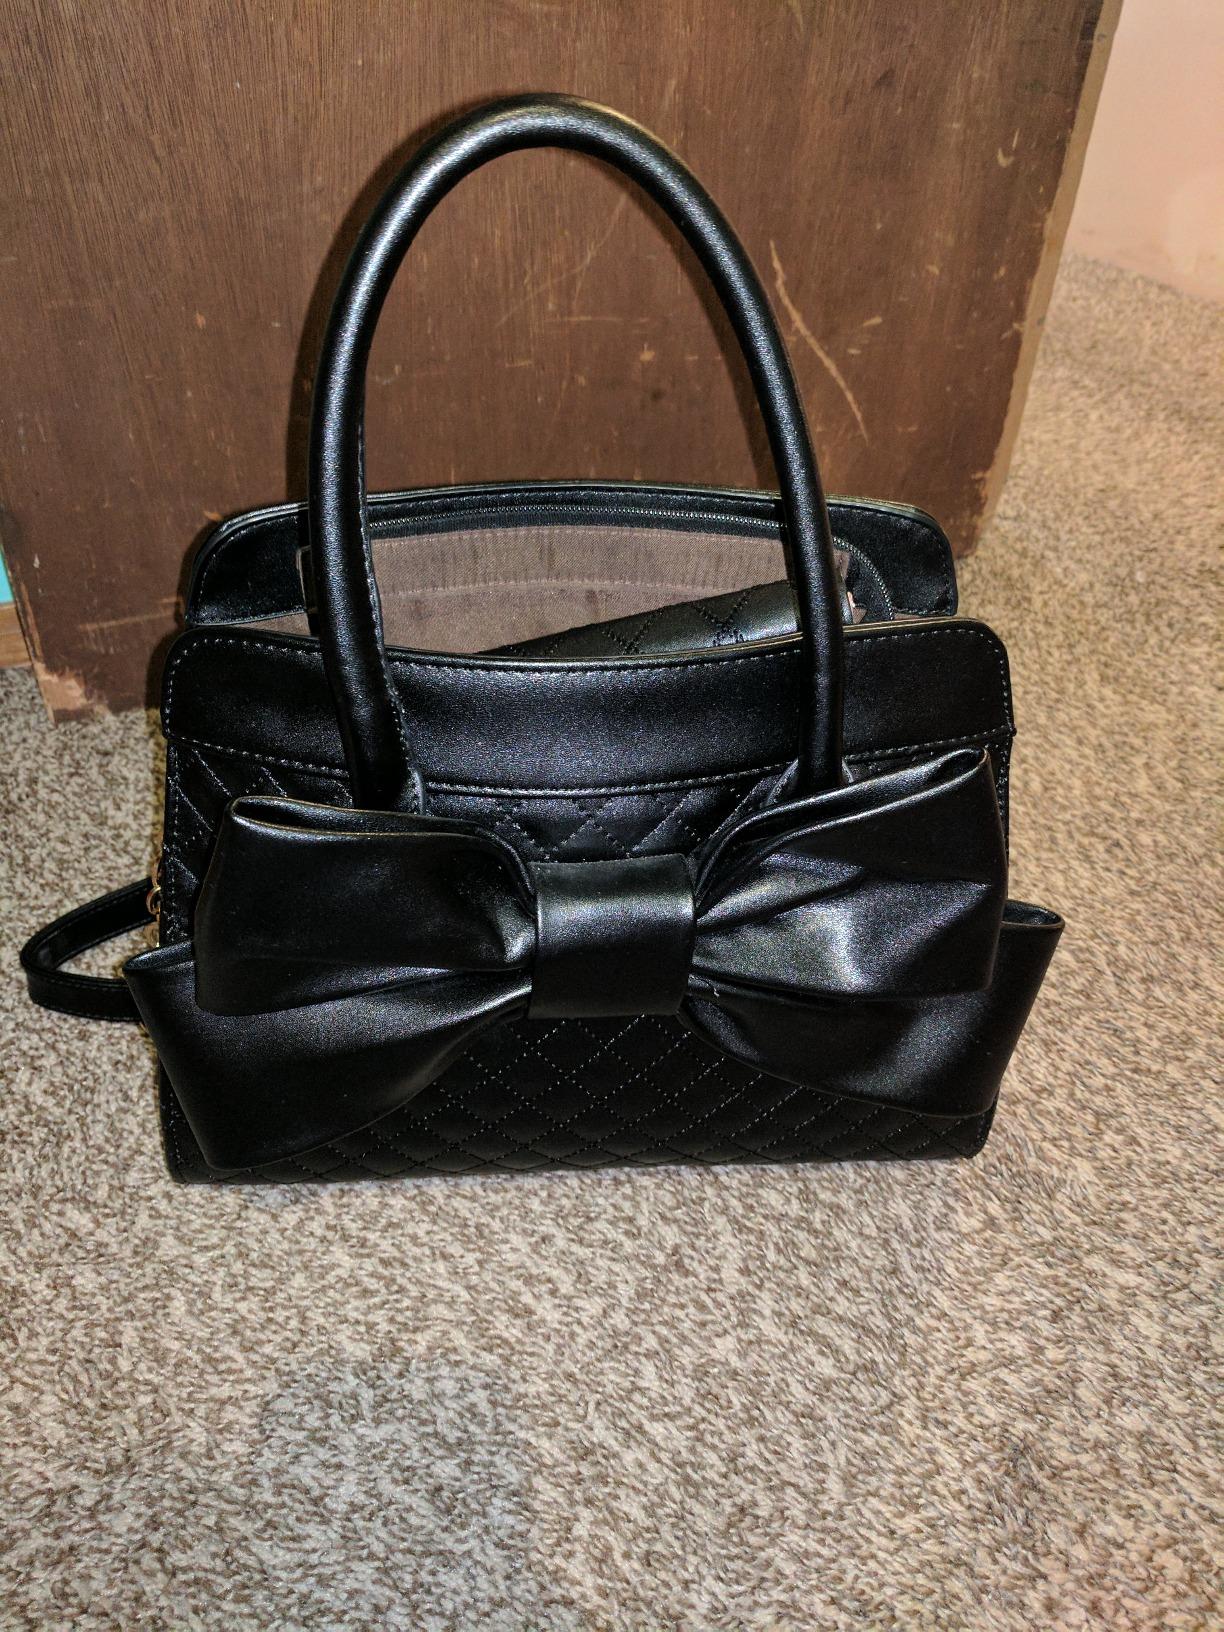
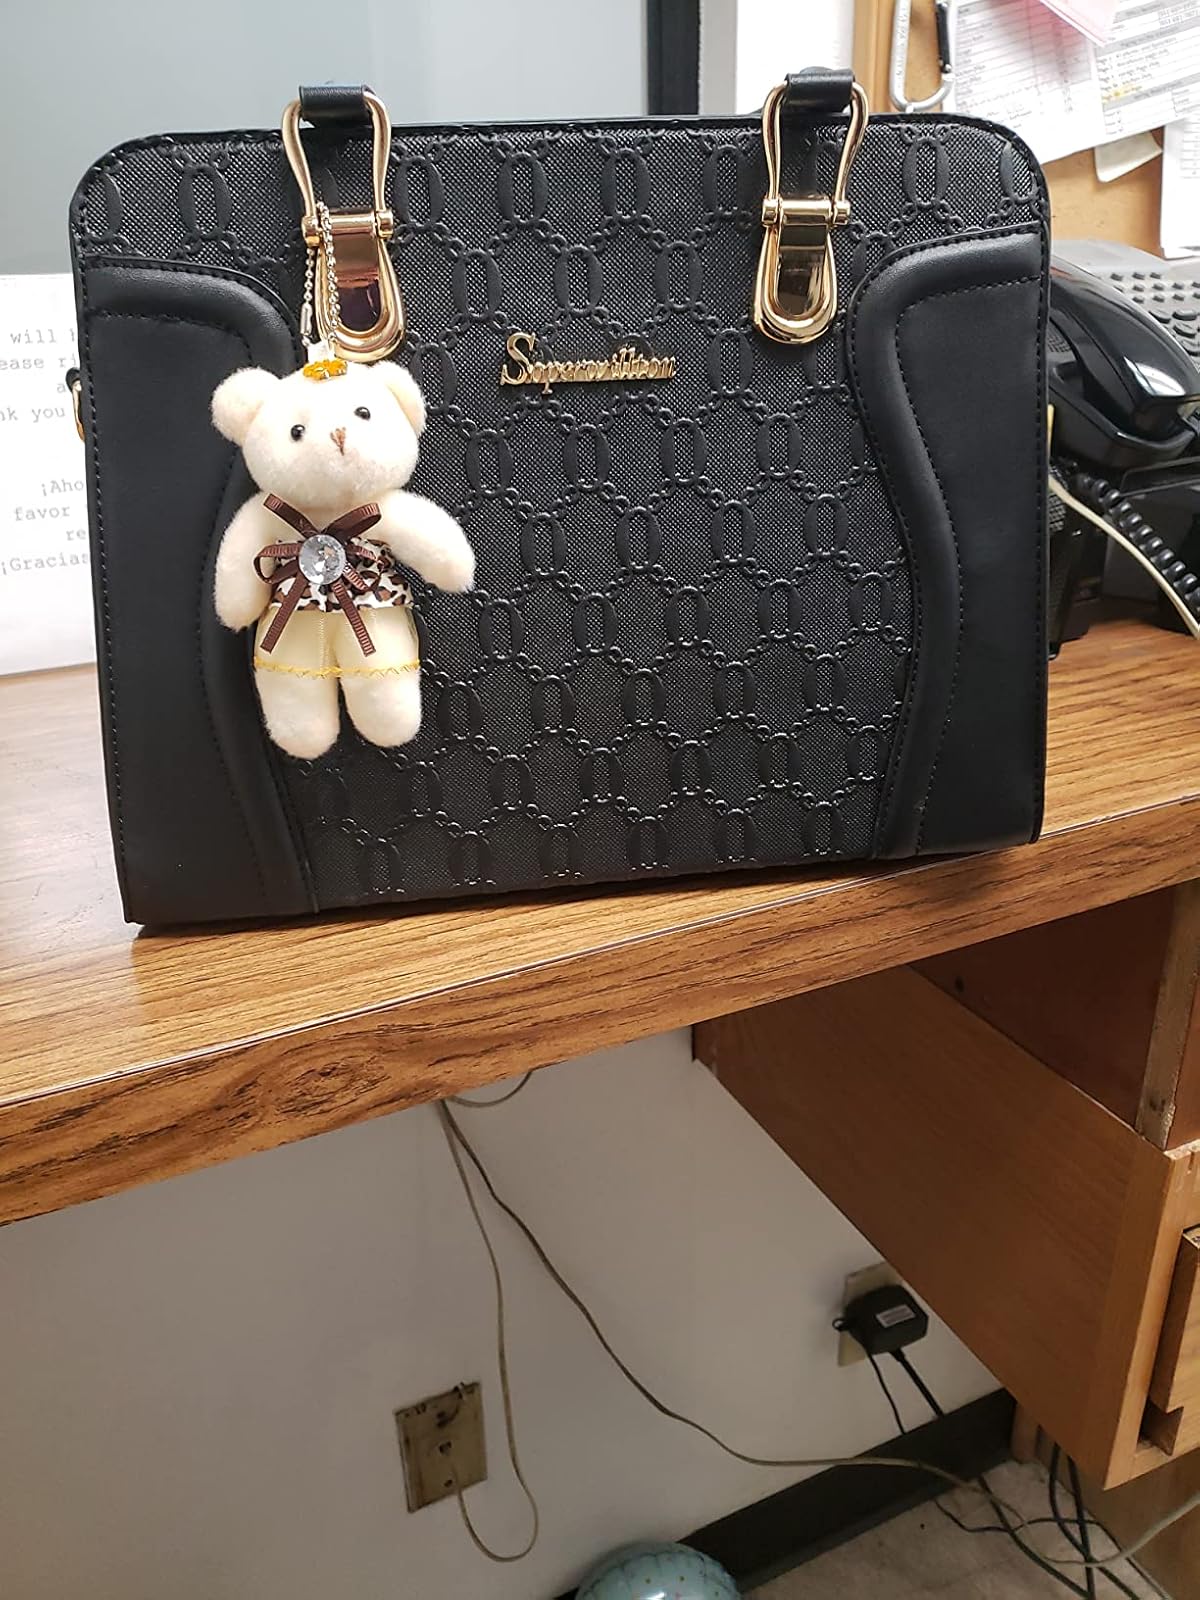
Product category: accessories_handbag
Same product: no